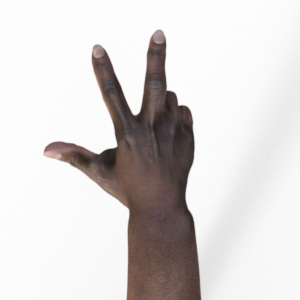
Label: scissors